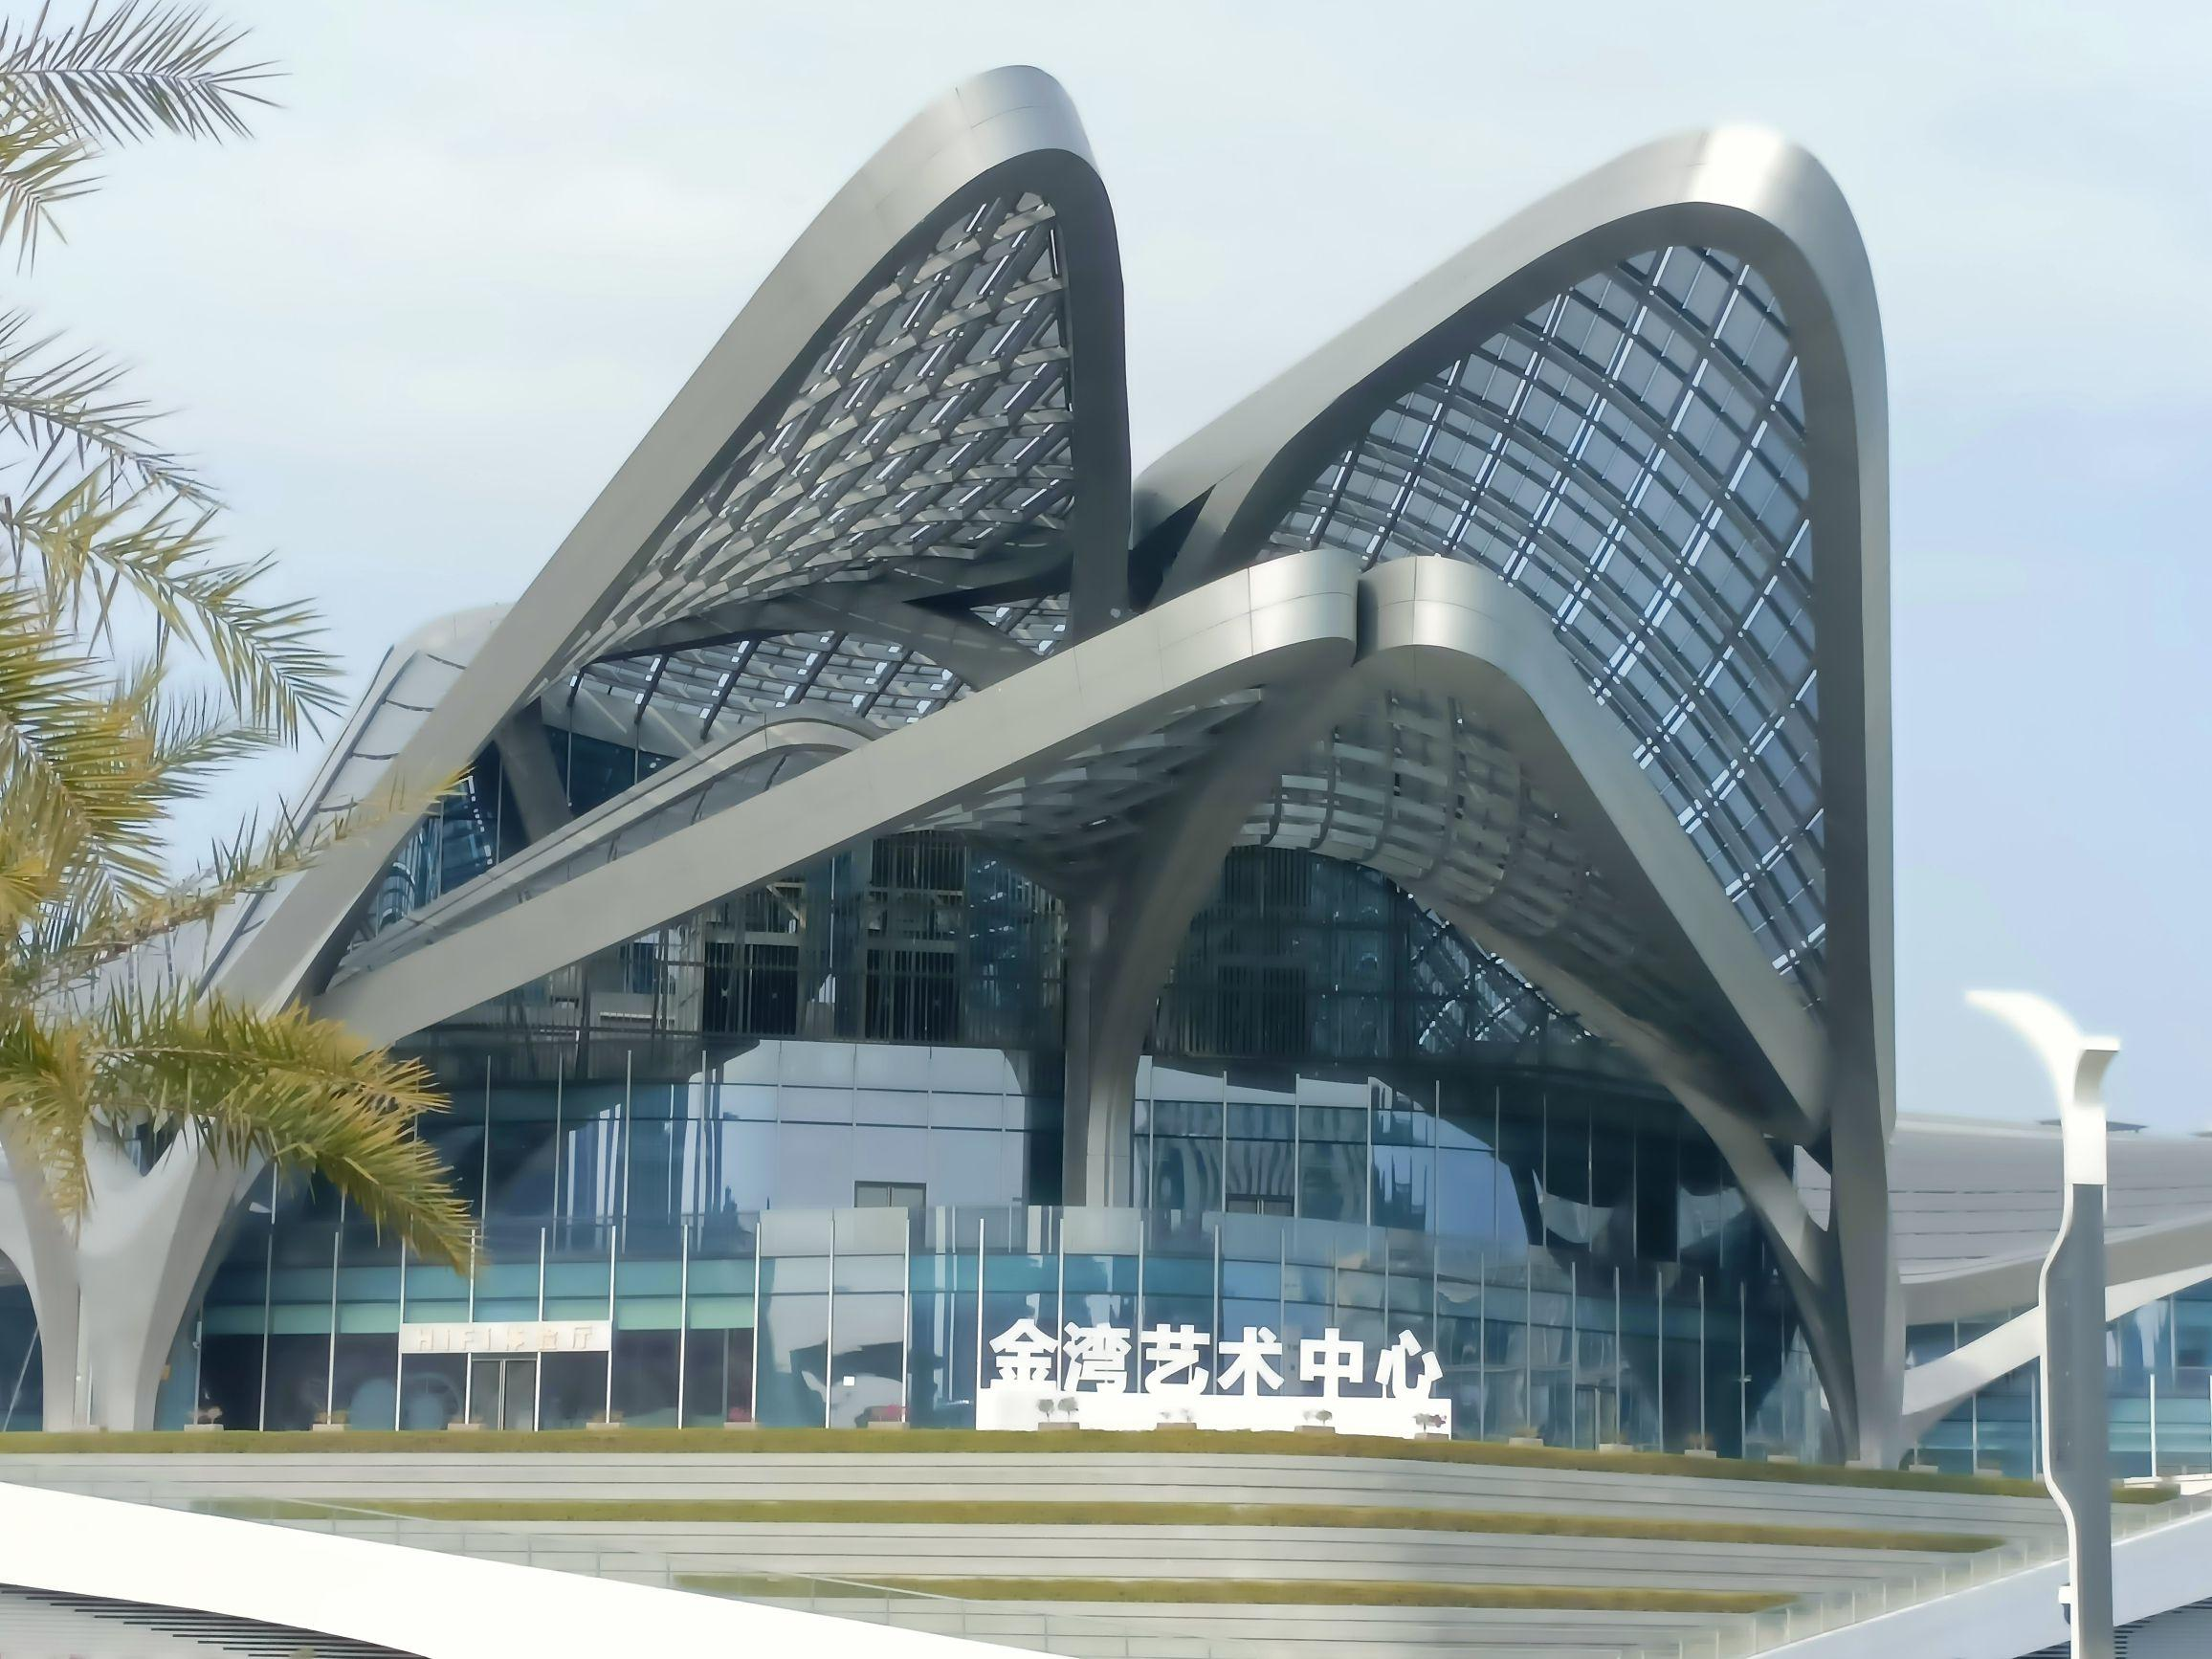
地标名称：珠海金湾艺术中心
所在城市：珠海市·金湾区